Colman Building

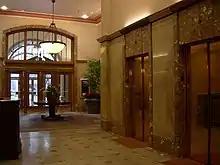
Colman Building lobby

Construction of the Colman Building was finally resumed in February 1904 and by this time, architectural tastes had changed, and Colman hired Norwegian architect August Tidemand, who had designed the Colman Block Annex ten years prior, to completely rebuild the building in a Chicago School style while still echoing the building's intended 1889 layout. Tenants were moved to the nearby Burke Building until construction finished. Perks of the new building would include 300 offices, fireproof construction and stair fire escapes. Another improvement over the old building would be the addition of three elevators with 24-hour operators. As construction began in early 1904 "The Seattle Times" noted the improved service over that of the Colman Building at the time: